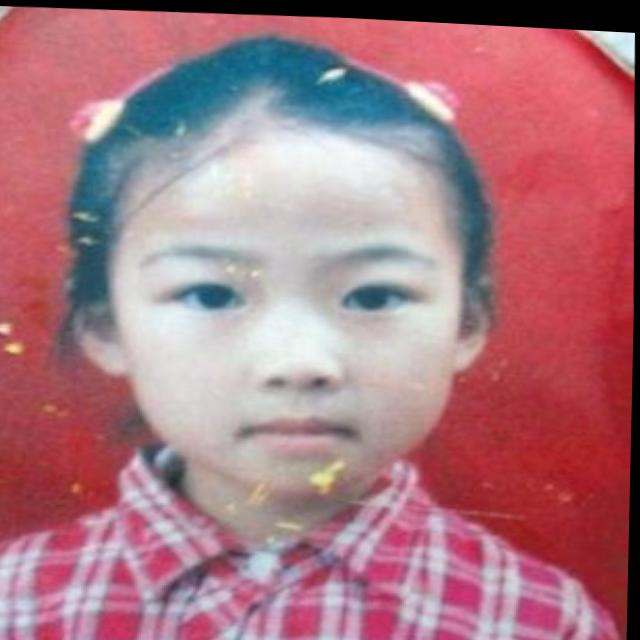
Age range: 0-12